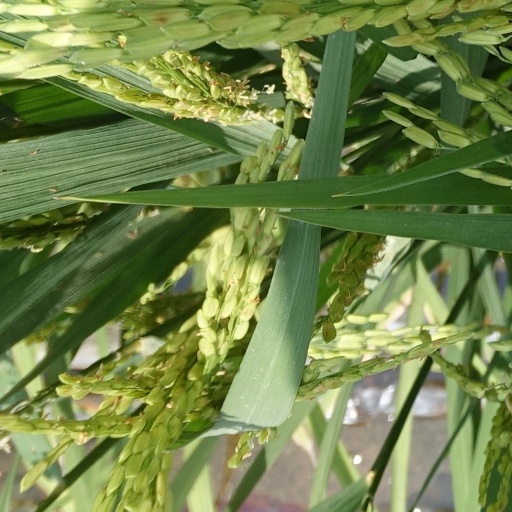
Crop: rice